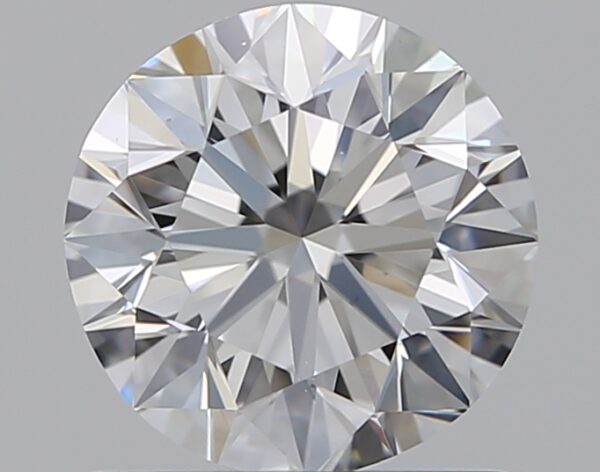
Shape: round
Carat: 0.9
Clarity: VS1
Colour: D
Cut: VG
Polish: EX
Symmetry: VG
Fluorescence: M
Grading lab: GIA
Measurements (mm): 6.03 x 6.11 x 3.86